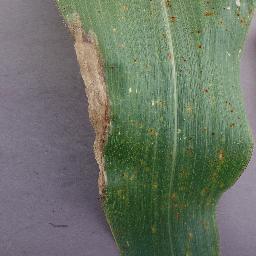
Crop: corn
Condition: (maize)_northern_blight